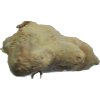
Label: ginger